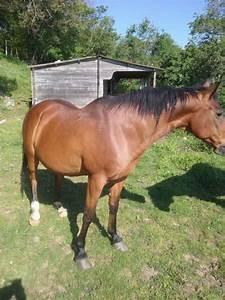
horse